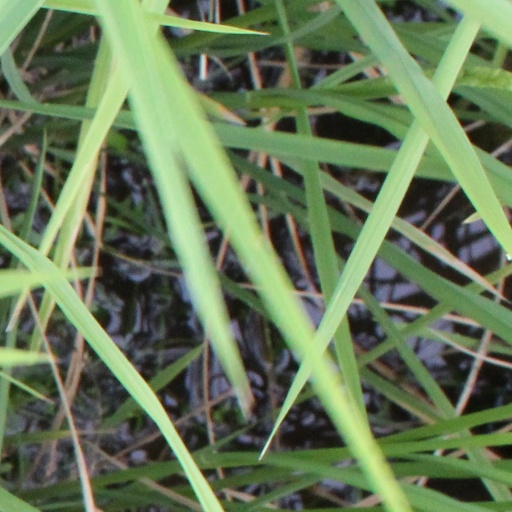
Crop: rice